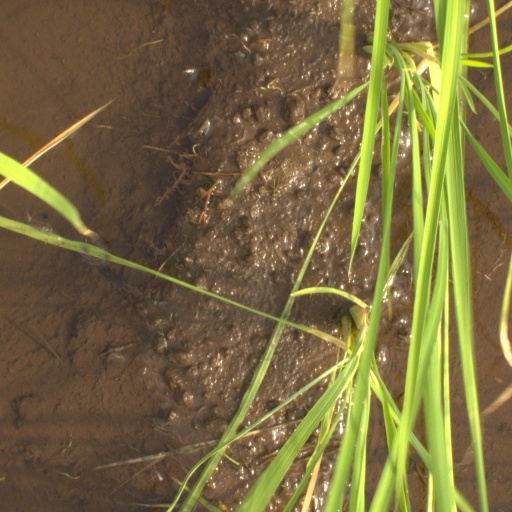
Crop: rice